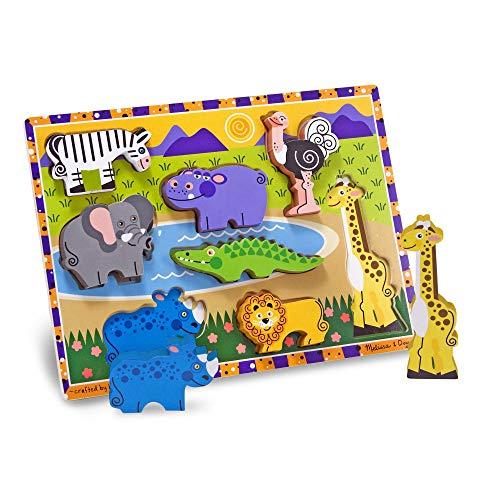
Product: Melissa & Doug Safari Wooden Chunky Puzzle (Preschool, Chunky Wooden Pieces, Full-Color Pictures, 8 Pieces, Great Gift for Girls and Boys - Best for 2, 3, and 4 Year Olds)
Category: Toys & Games | Puzzles | Pegged Puzzles
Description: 8-PIECE WOODEN PUZZLE: The Melissa and Doug Safari Wooden Chunky Puzzle features 8 wooden, durable, easy-to-grasp pieces that display full-color pictures of safari animals.
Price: $9.99
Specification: ProductDimensions:10.6x11.8x0.5inches|ItemWeight:1.1pounds|ShippingWeight:1.65pounds(Viewshippingratesandpolicies)|DomesticShipping:ItemcanbeshippedwithinU.S.|InternationalShipping:ThisitemcanbeshippedtoselectcountriesoutsideoftheU.S.LearnMore|ASIN:B000B9RHYC|Itemmodelnumber:3722|Manufacturerrecommendedage:24months-4years